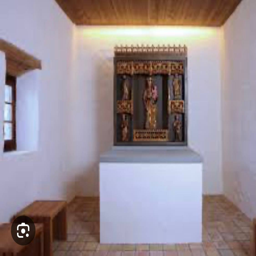
Burg Gutenberg